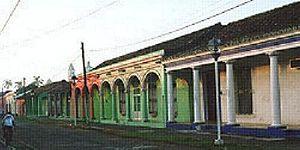
La municipalité de Tlacotalpan est située sur la côte est du Mexique, dans la région de Veracruz. La municipalité s'étend sur 646,51 km² pour environ 15 000 habitants en 2000.